Question: Please indicate a possible affordance area of the frisbee that can be used for holding
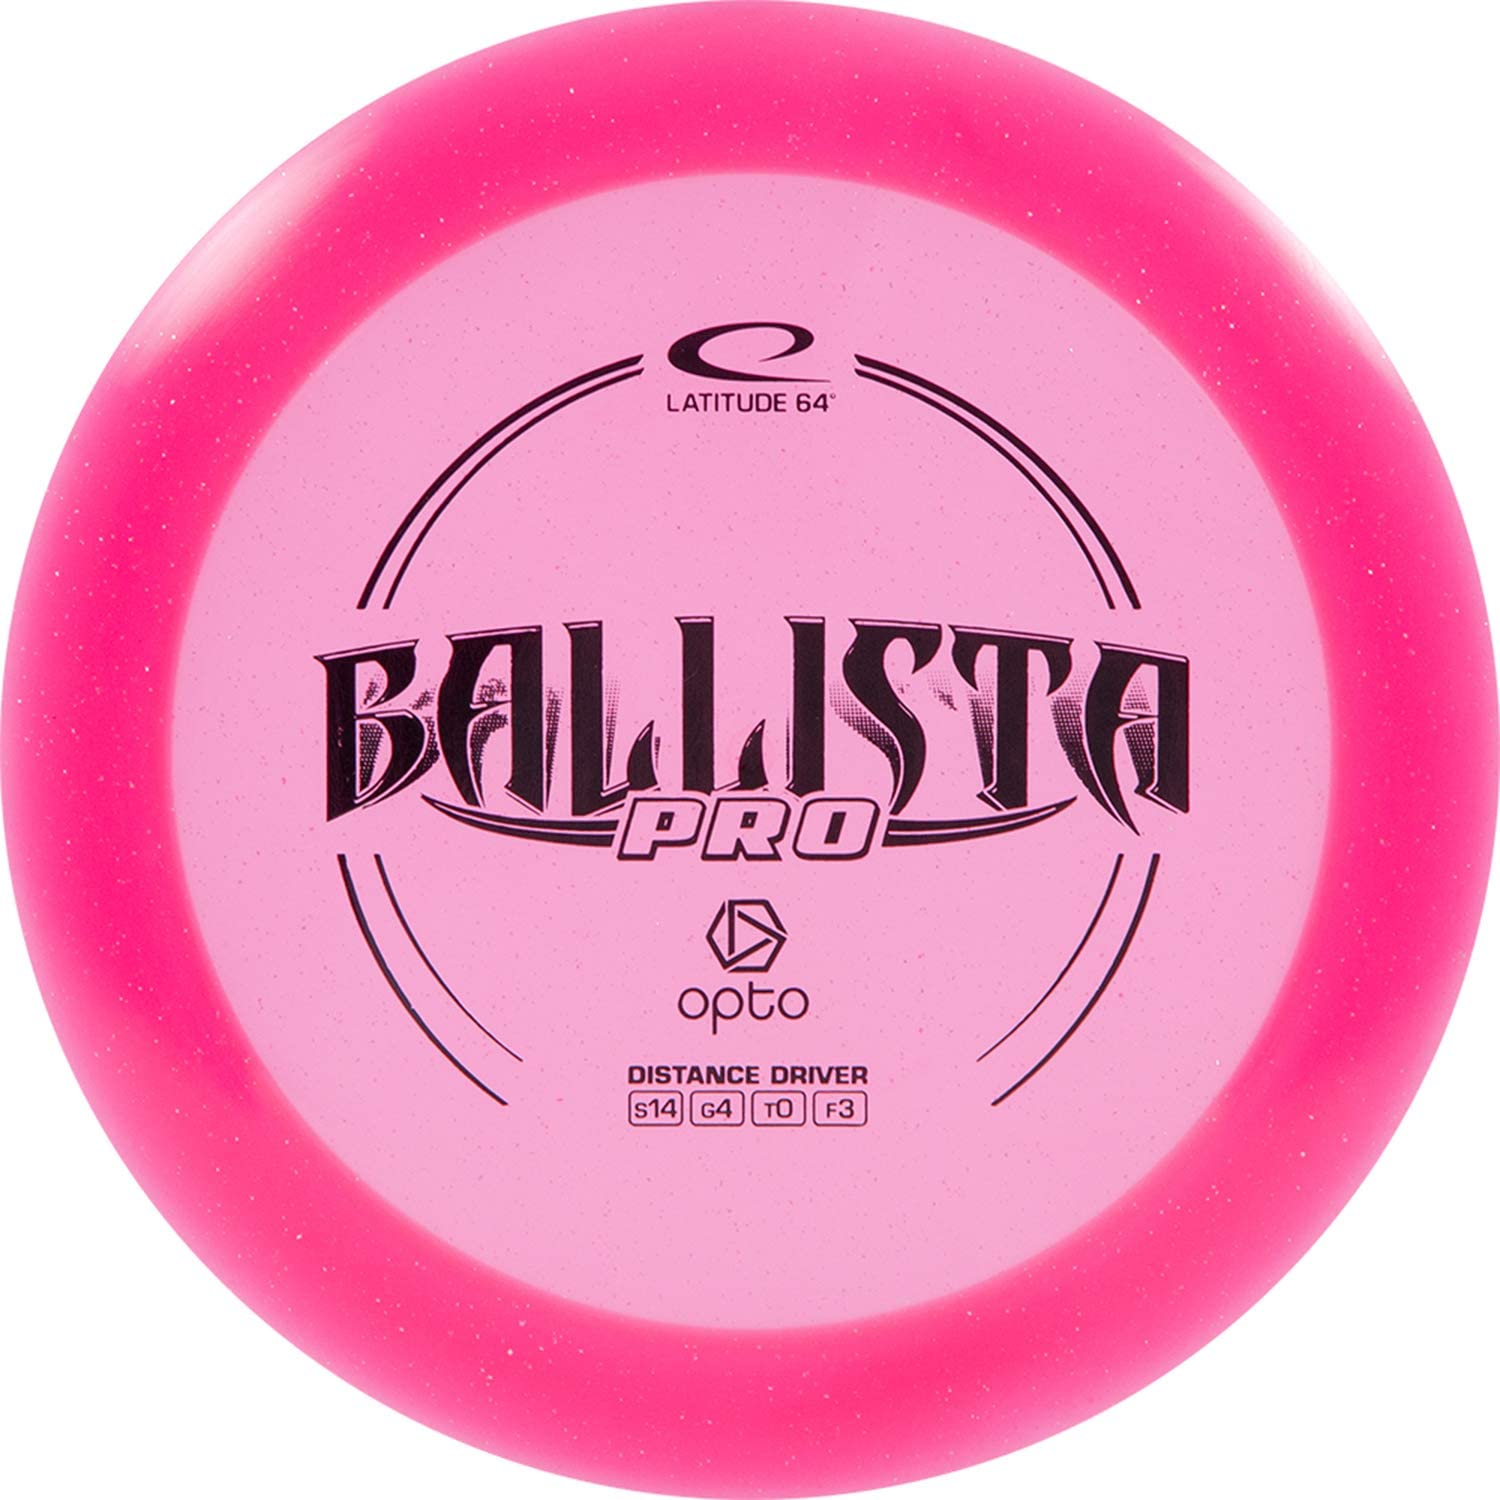
Answer: [0, 4.518, 1500, 1497.741]